Cian Healy

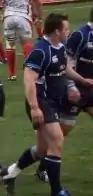
Healy playing for Leinster

Healy was called into the Ireland A side that was defeated by England Saxons on 1 February 2008.